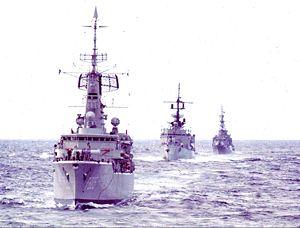
Les Hr.Ms. Van Nes (F805), USS Edward McDonnell (FF-1043), et Lübeck (F 224) entrant dans Lisboone, février 1975.